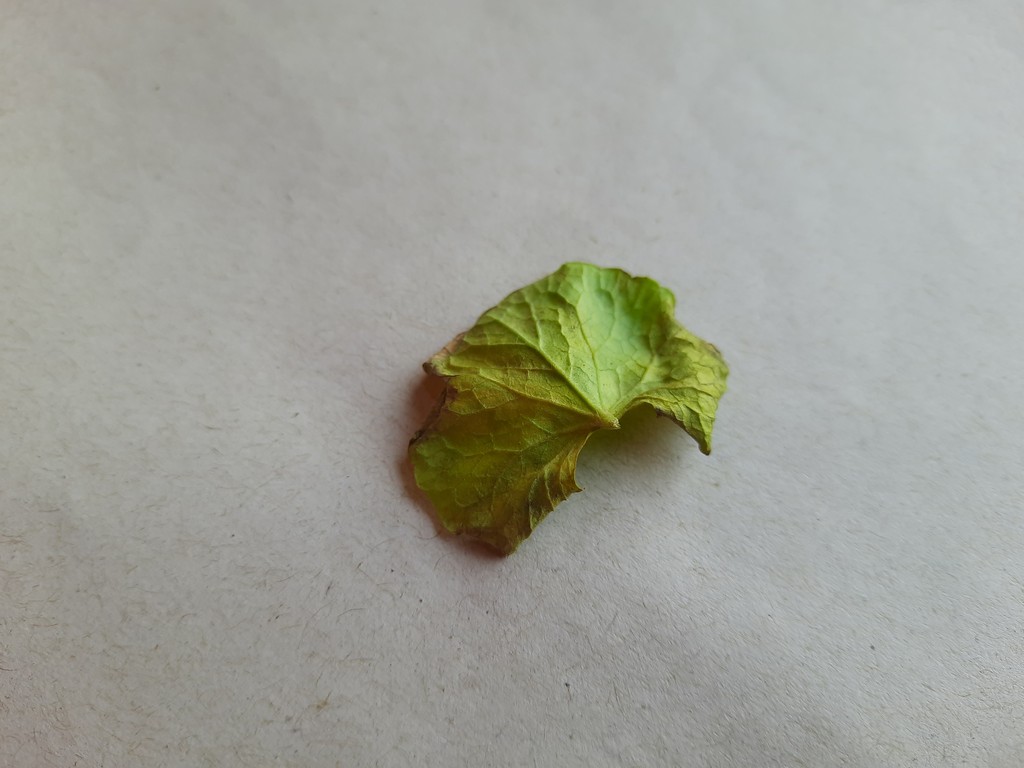
Label: Unhealthy